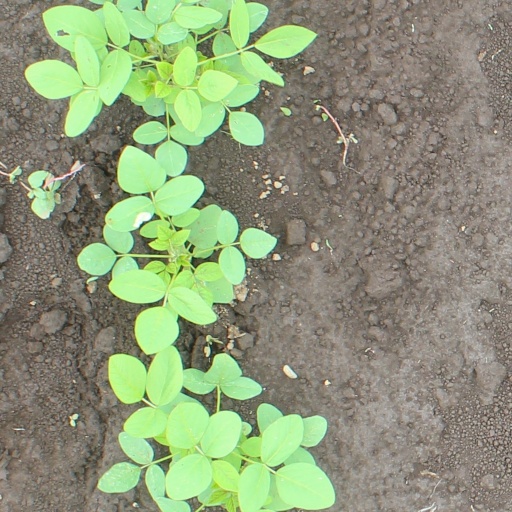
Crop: soybean